Laguna Canyon Project

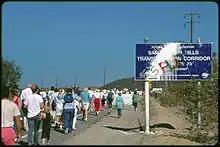
The Walk to Save Laguna Canyon

On November 11, 1989, "The Tell" became the destination for an estimated 8,000 to 11,000 people who marched there from downtown Laguna for the "Walk to Save Laguna Canyon." These participants then held a demonstration protesting the proposed 3,200 unit Laguna Laurel housing development, which was scheduled to be built across the road from "The Tell" site.